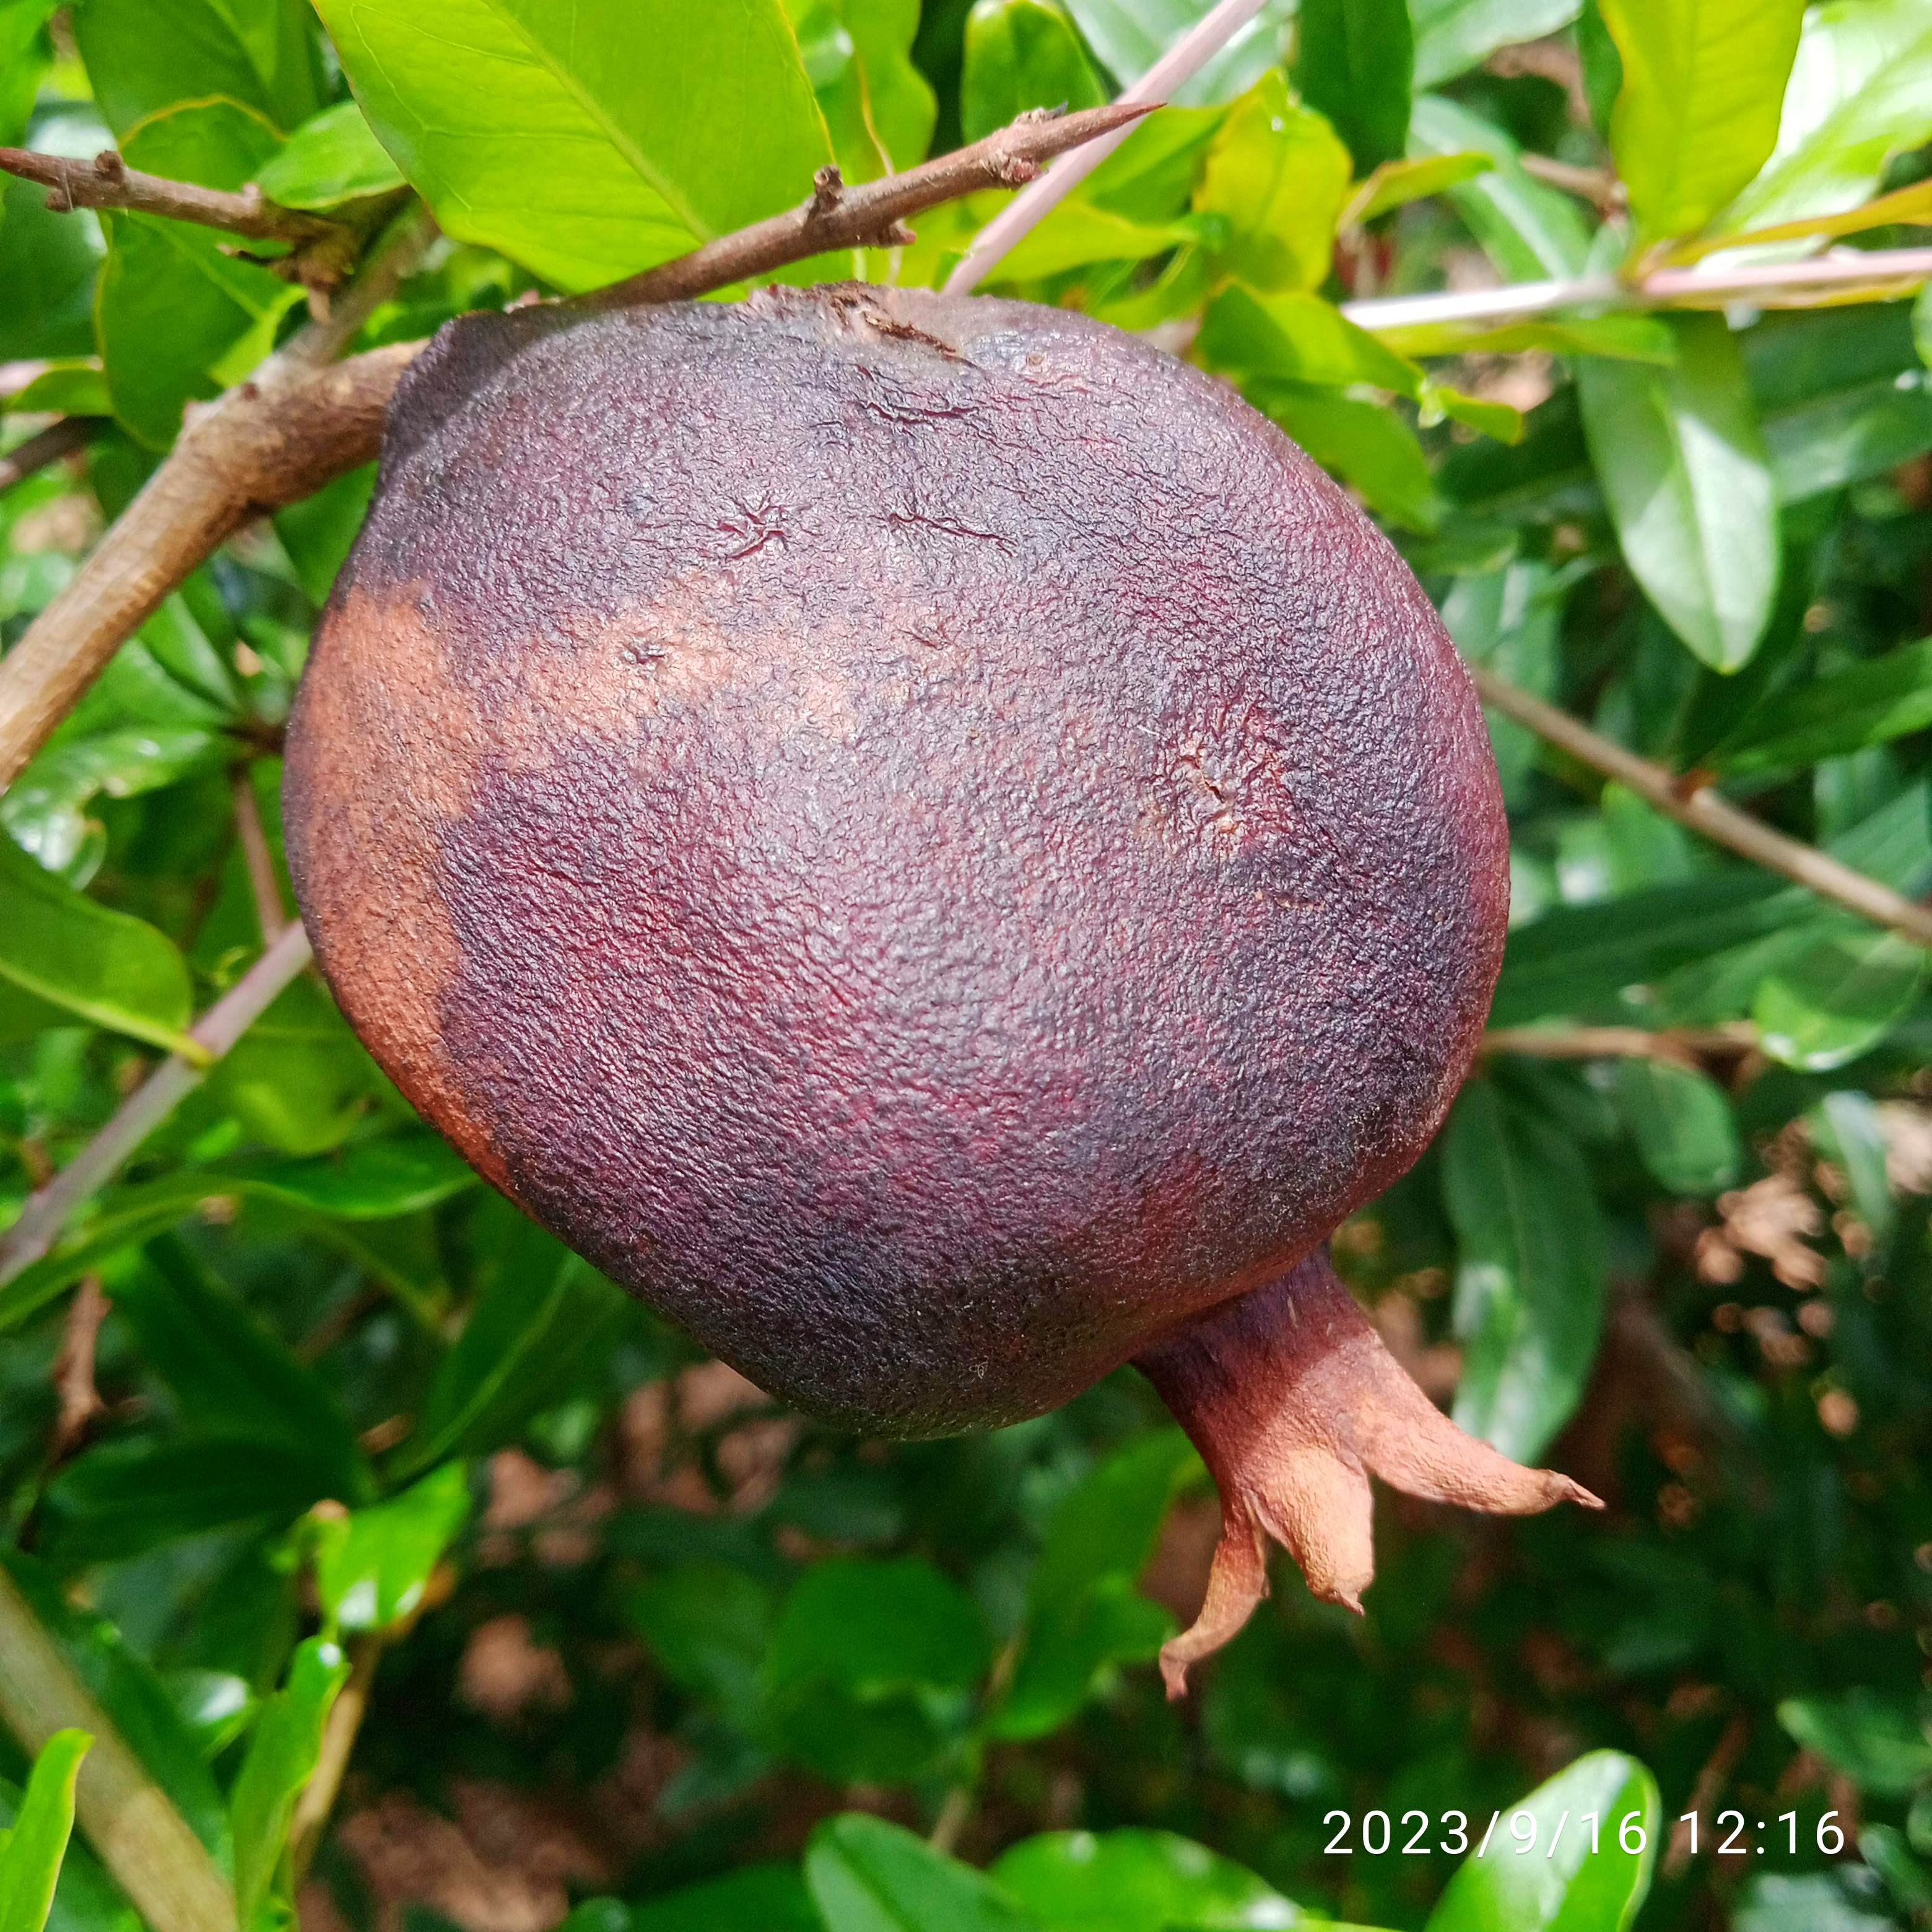
Label: Alternaria